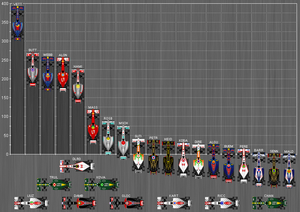
Le championnat du monde de Formule 1 2011, 62ᵉ édition du championnat du monde des pilotes, est remporté par Sebastian Vettel et par son écurie Red Bull Racing-Renault.